Hirak (Algeria)

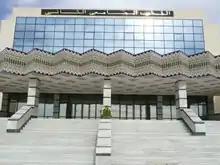
University of Abou Bekr Belkaïd in Tlemcen.

The constitutional revision of 2016 limited the number of presidential terms that could be served to two, but nevertheless allowed Bouteflika to seek a fifth term, because the law was not retroactive.